Diego Alves

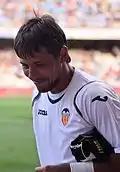
Alves as a Valencia player in 2011.

Alves made his official debut for Valencia on 13 September 2011, in a 0–0 away draw against K.R.C. Genk in the group stage of the UEFA Champions League. He backed-up Vicente Guaita in the league, however, until Guaita picked up a serious hand injury.